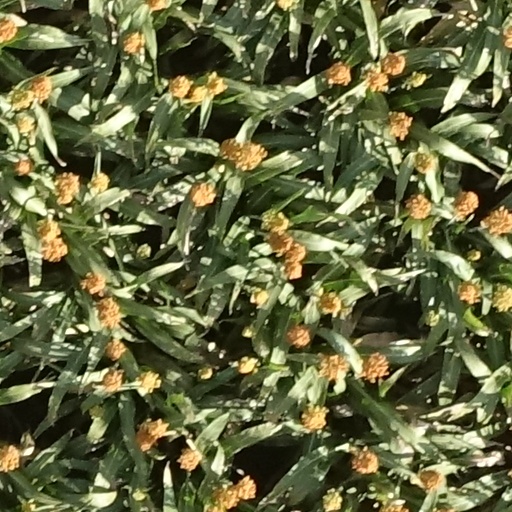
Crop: sorghum